Culture of Pakistan

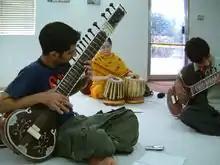
A sitar workshop in Islamabad, Pakistan.

Pakistani music ranges from diverse forms of provincial folk music and traditional styles such as Qawwali and Ghazal to modern musical forms that fuse traditional and western music.